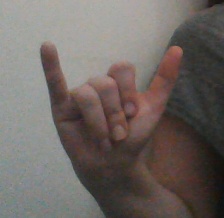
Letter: ya